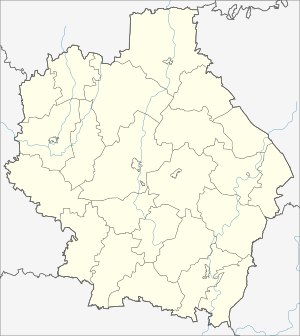
Tambov
Tambovs beliggenhed i Tambov oblast  52°43′N 41°26′Ø﻿ / ﻿52.717°N 41.433°Ø﻿ / 52.717; 41.433Koordinater: 52°43′N 41°26′Ø﻿ / ﻿52.717°N 41.433°Ø﻿ / 52.717; 41.433
Tambov er en by i Tambov oblast i den sydlige del af den Den Russiske Føderation ved floden Tsna. Tambov er administrativt center i oblasten og har 290.365 indbyggere. Tambov blev grundlagt i 1636.